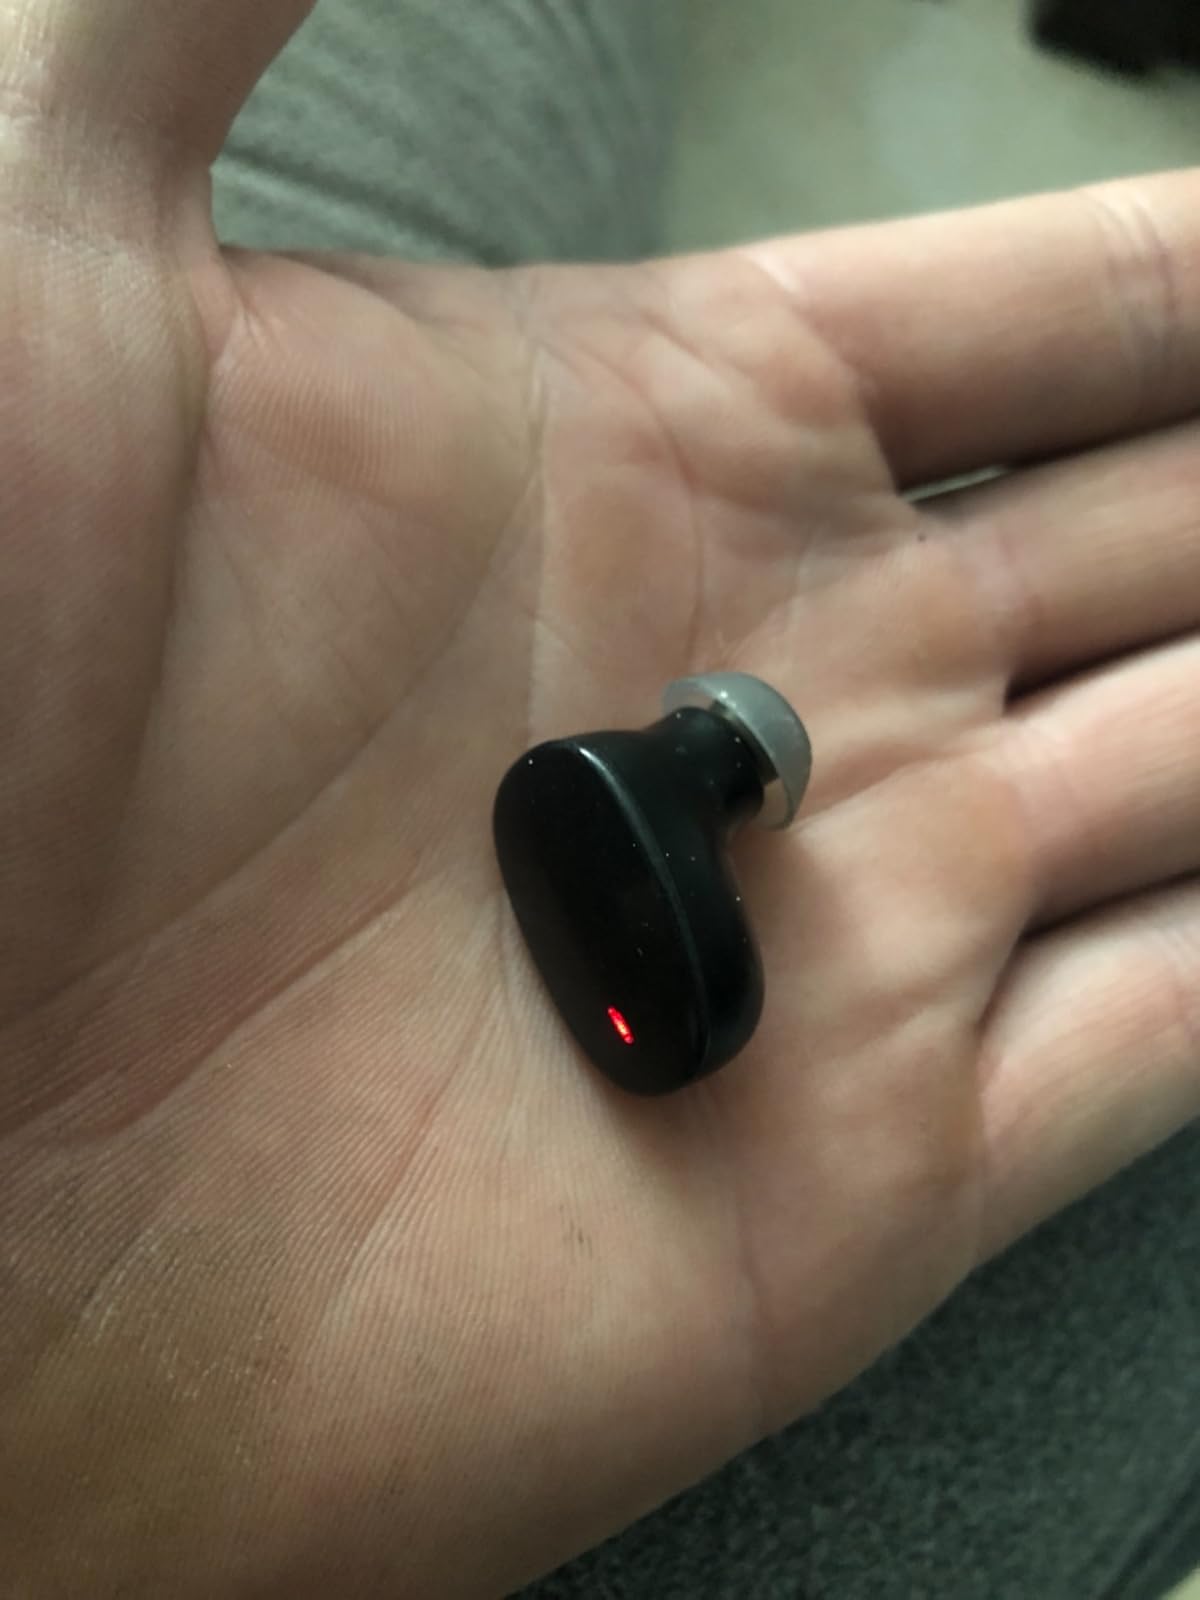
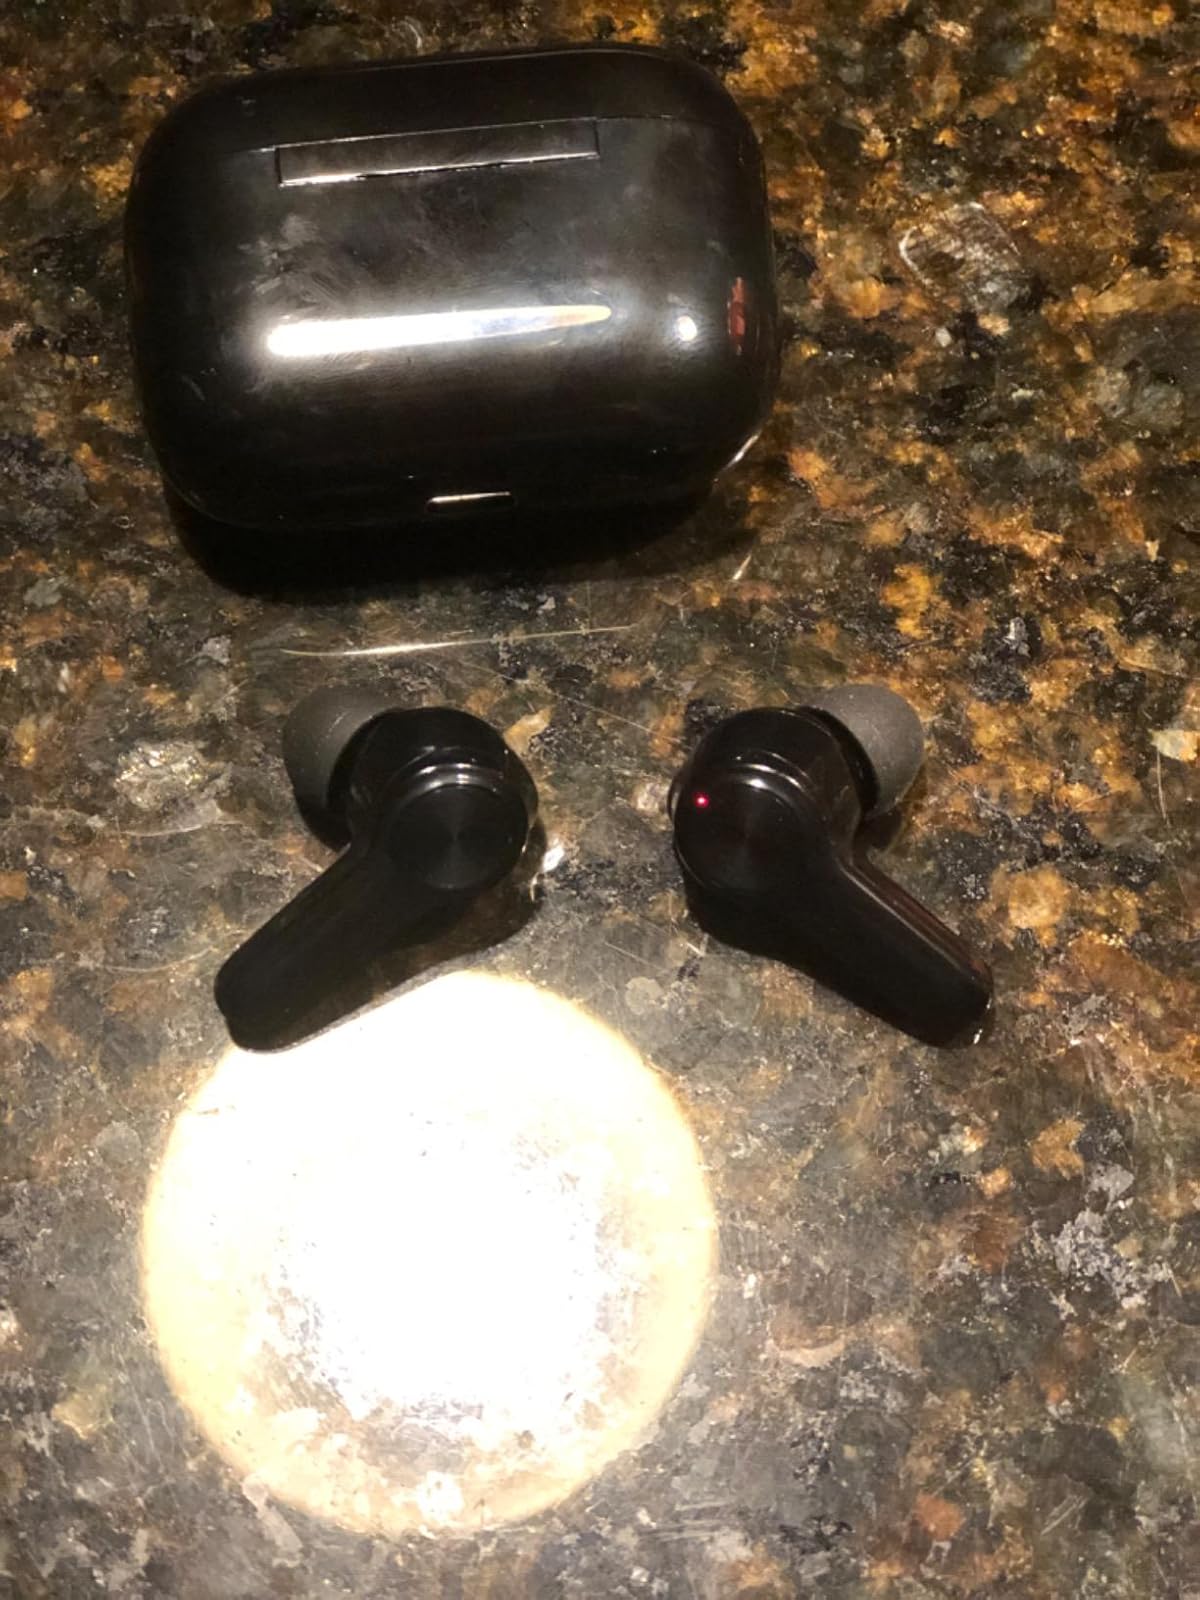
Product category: earbuds
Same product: no